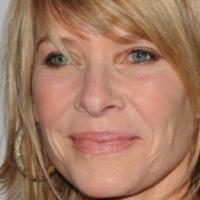
Age group: age 41-55